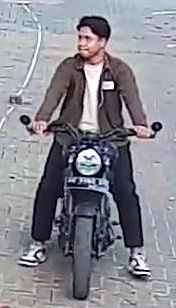
person-with-helmet: 0
person-without-helmet: 1